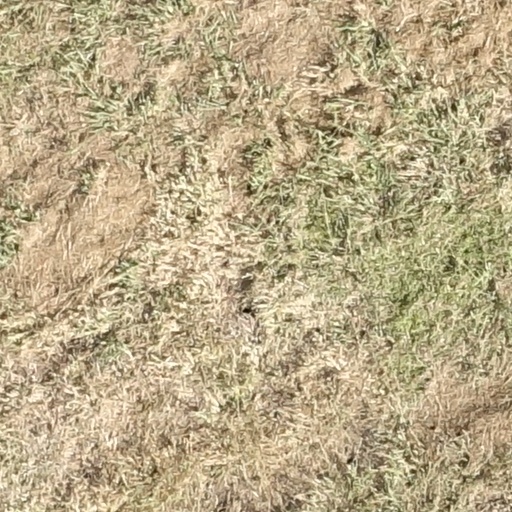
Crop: sorghum